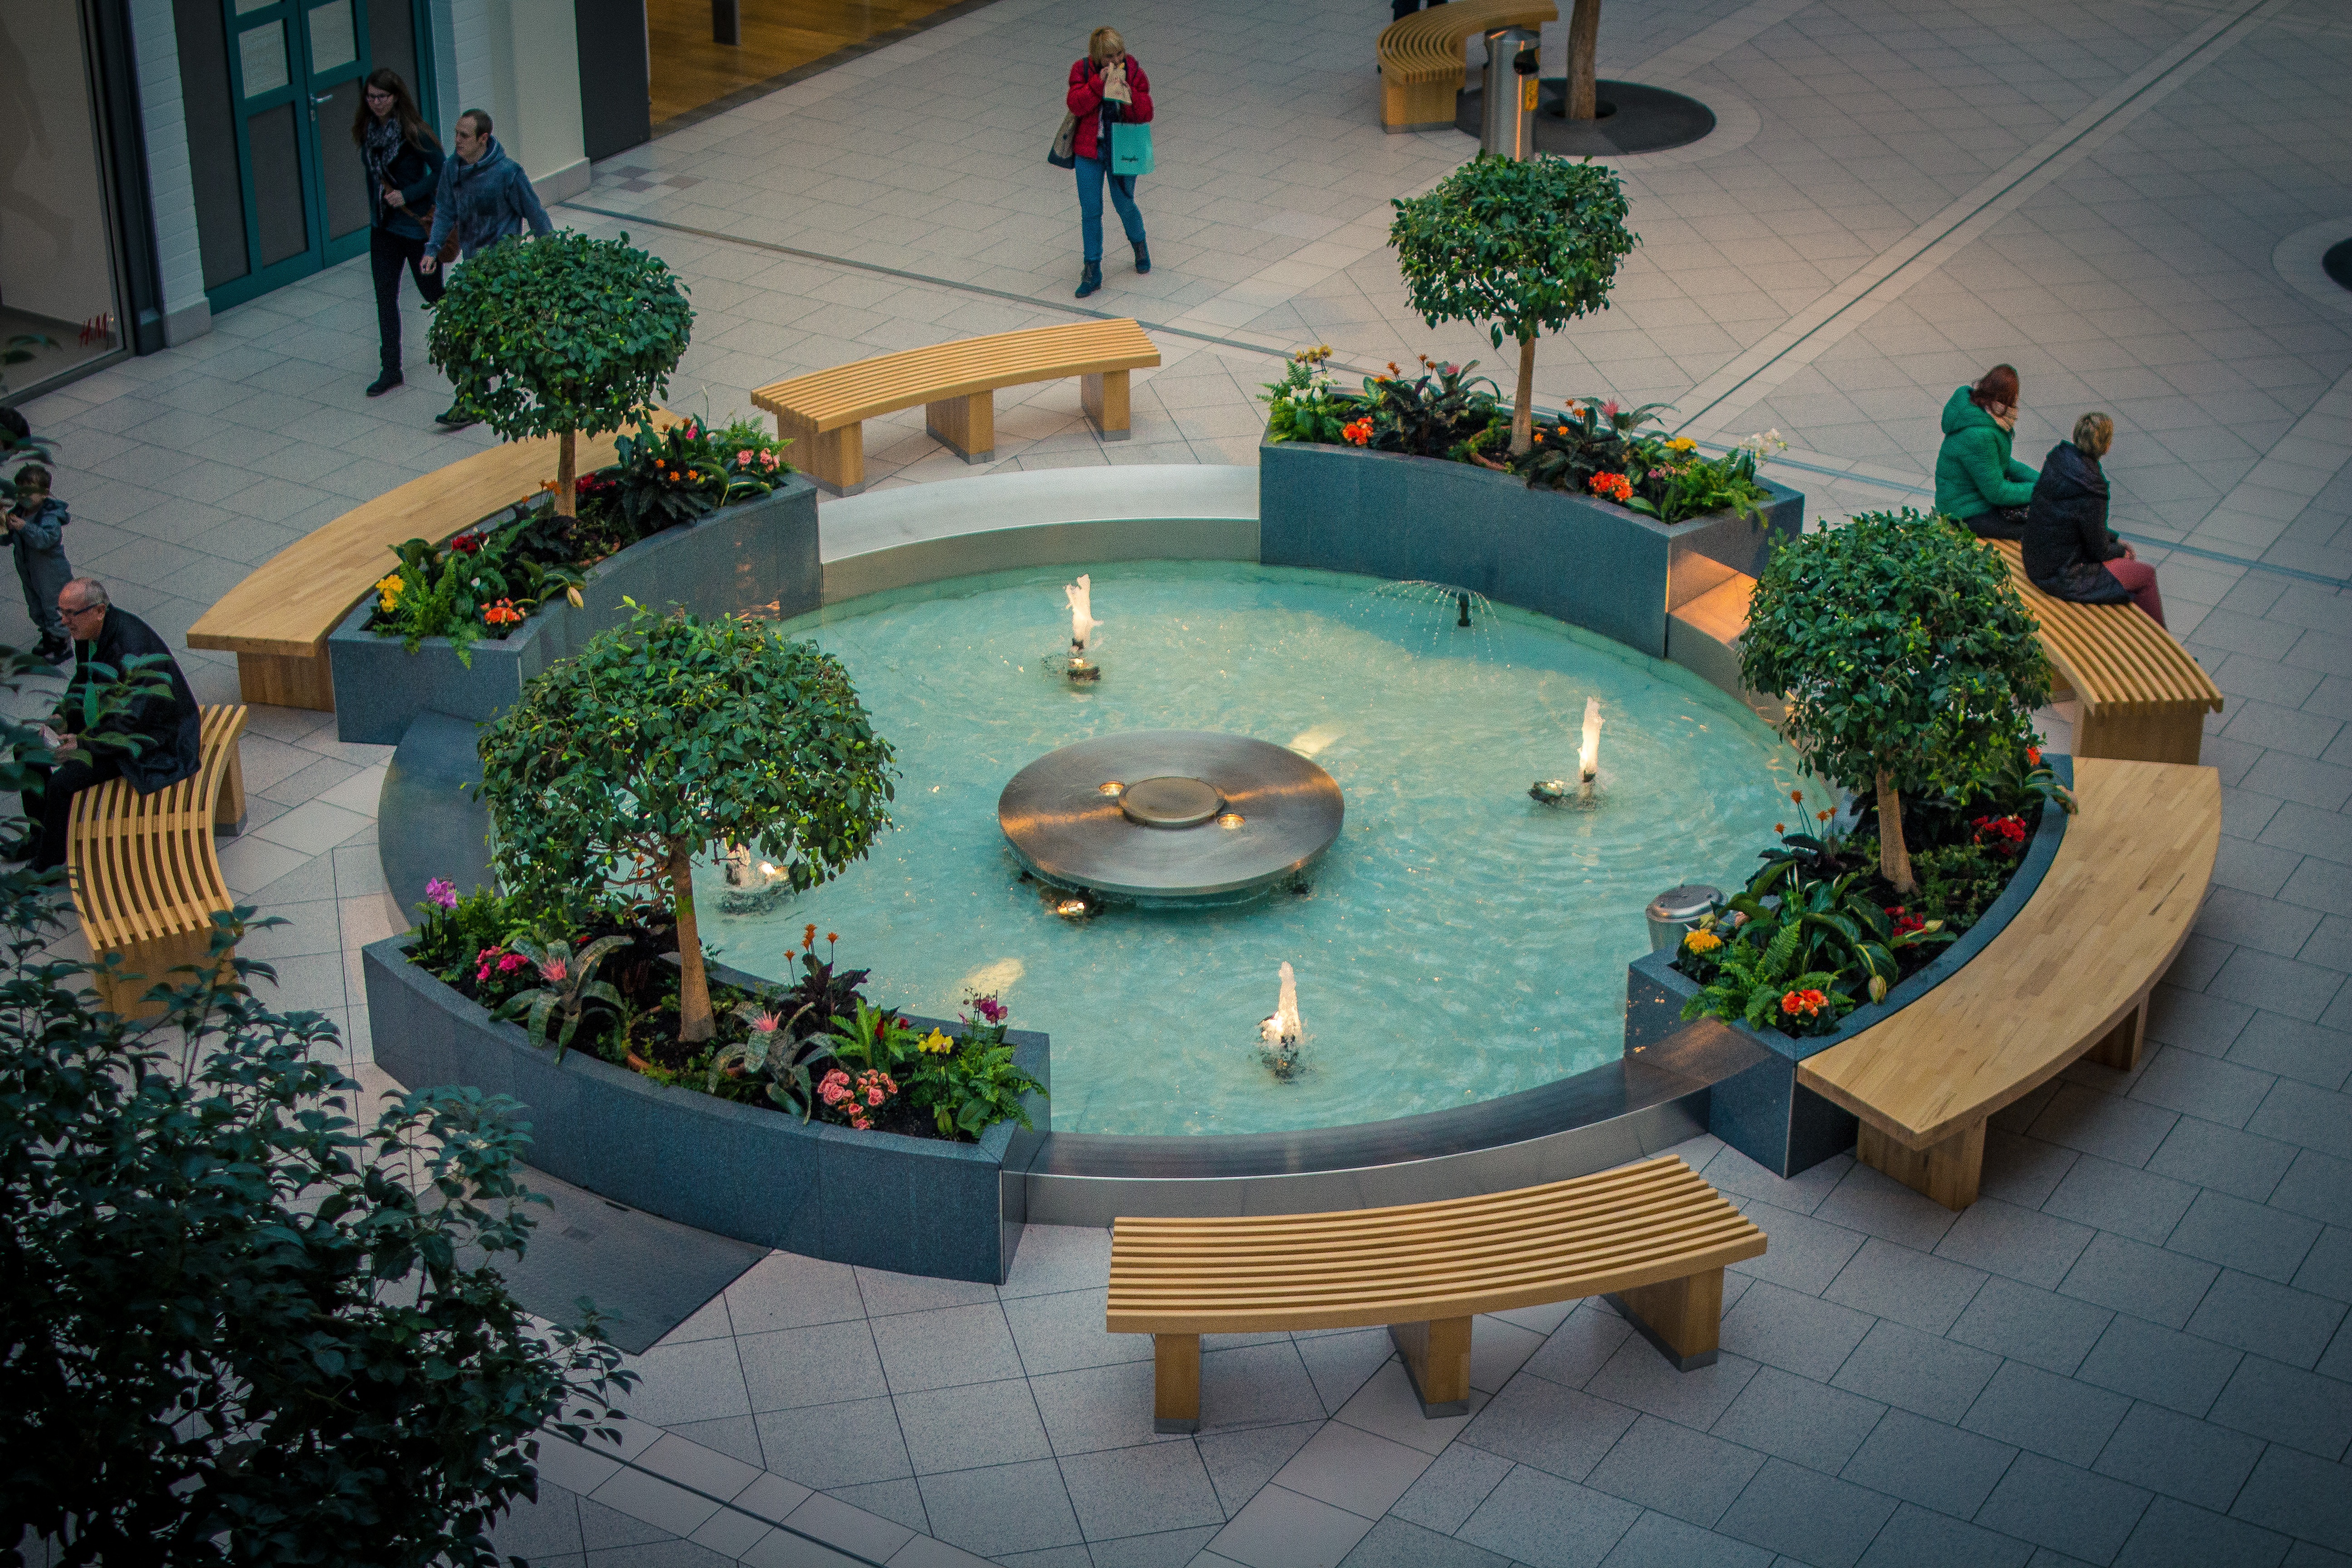
tree, water, green, swimming pool, backyard, shopping, leisure, fountain, germany, center, mall, estate, shopping mall